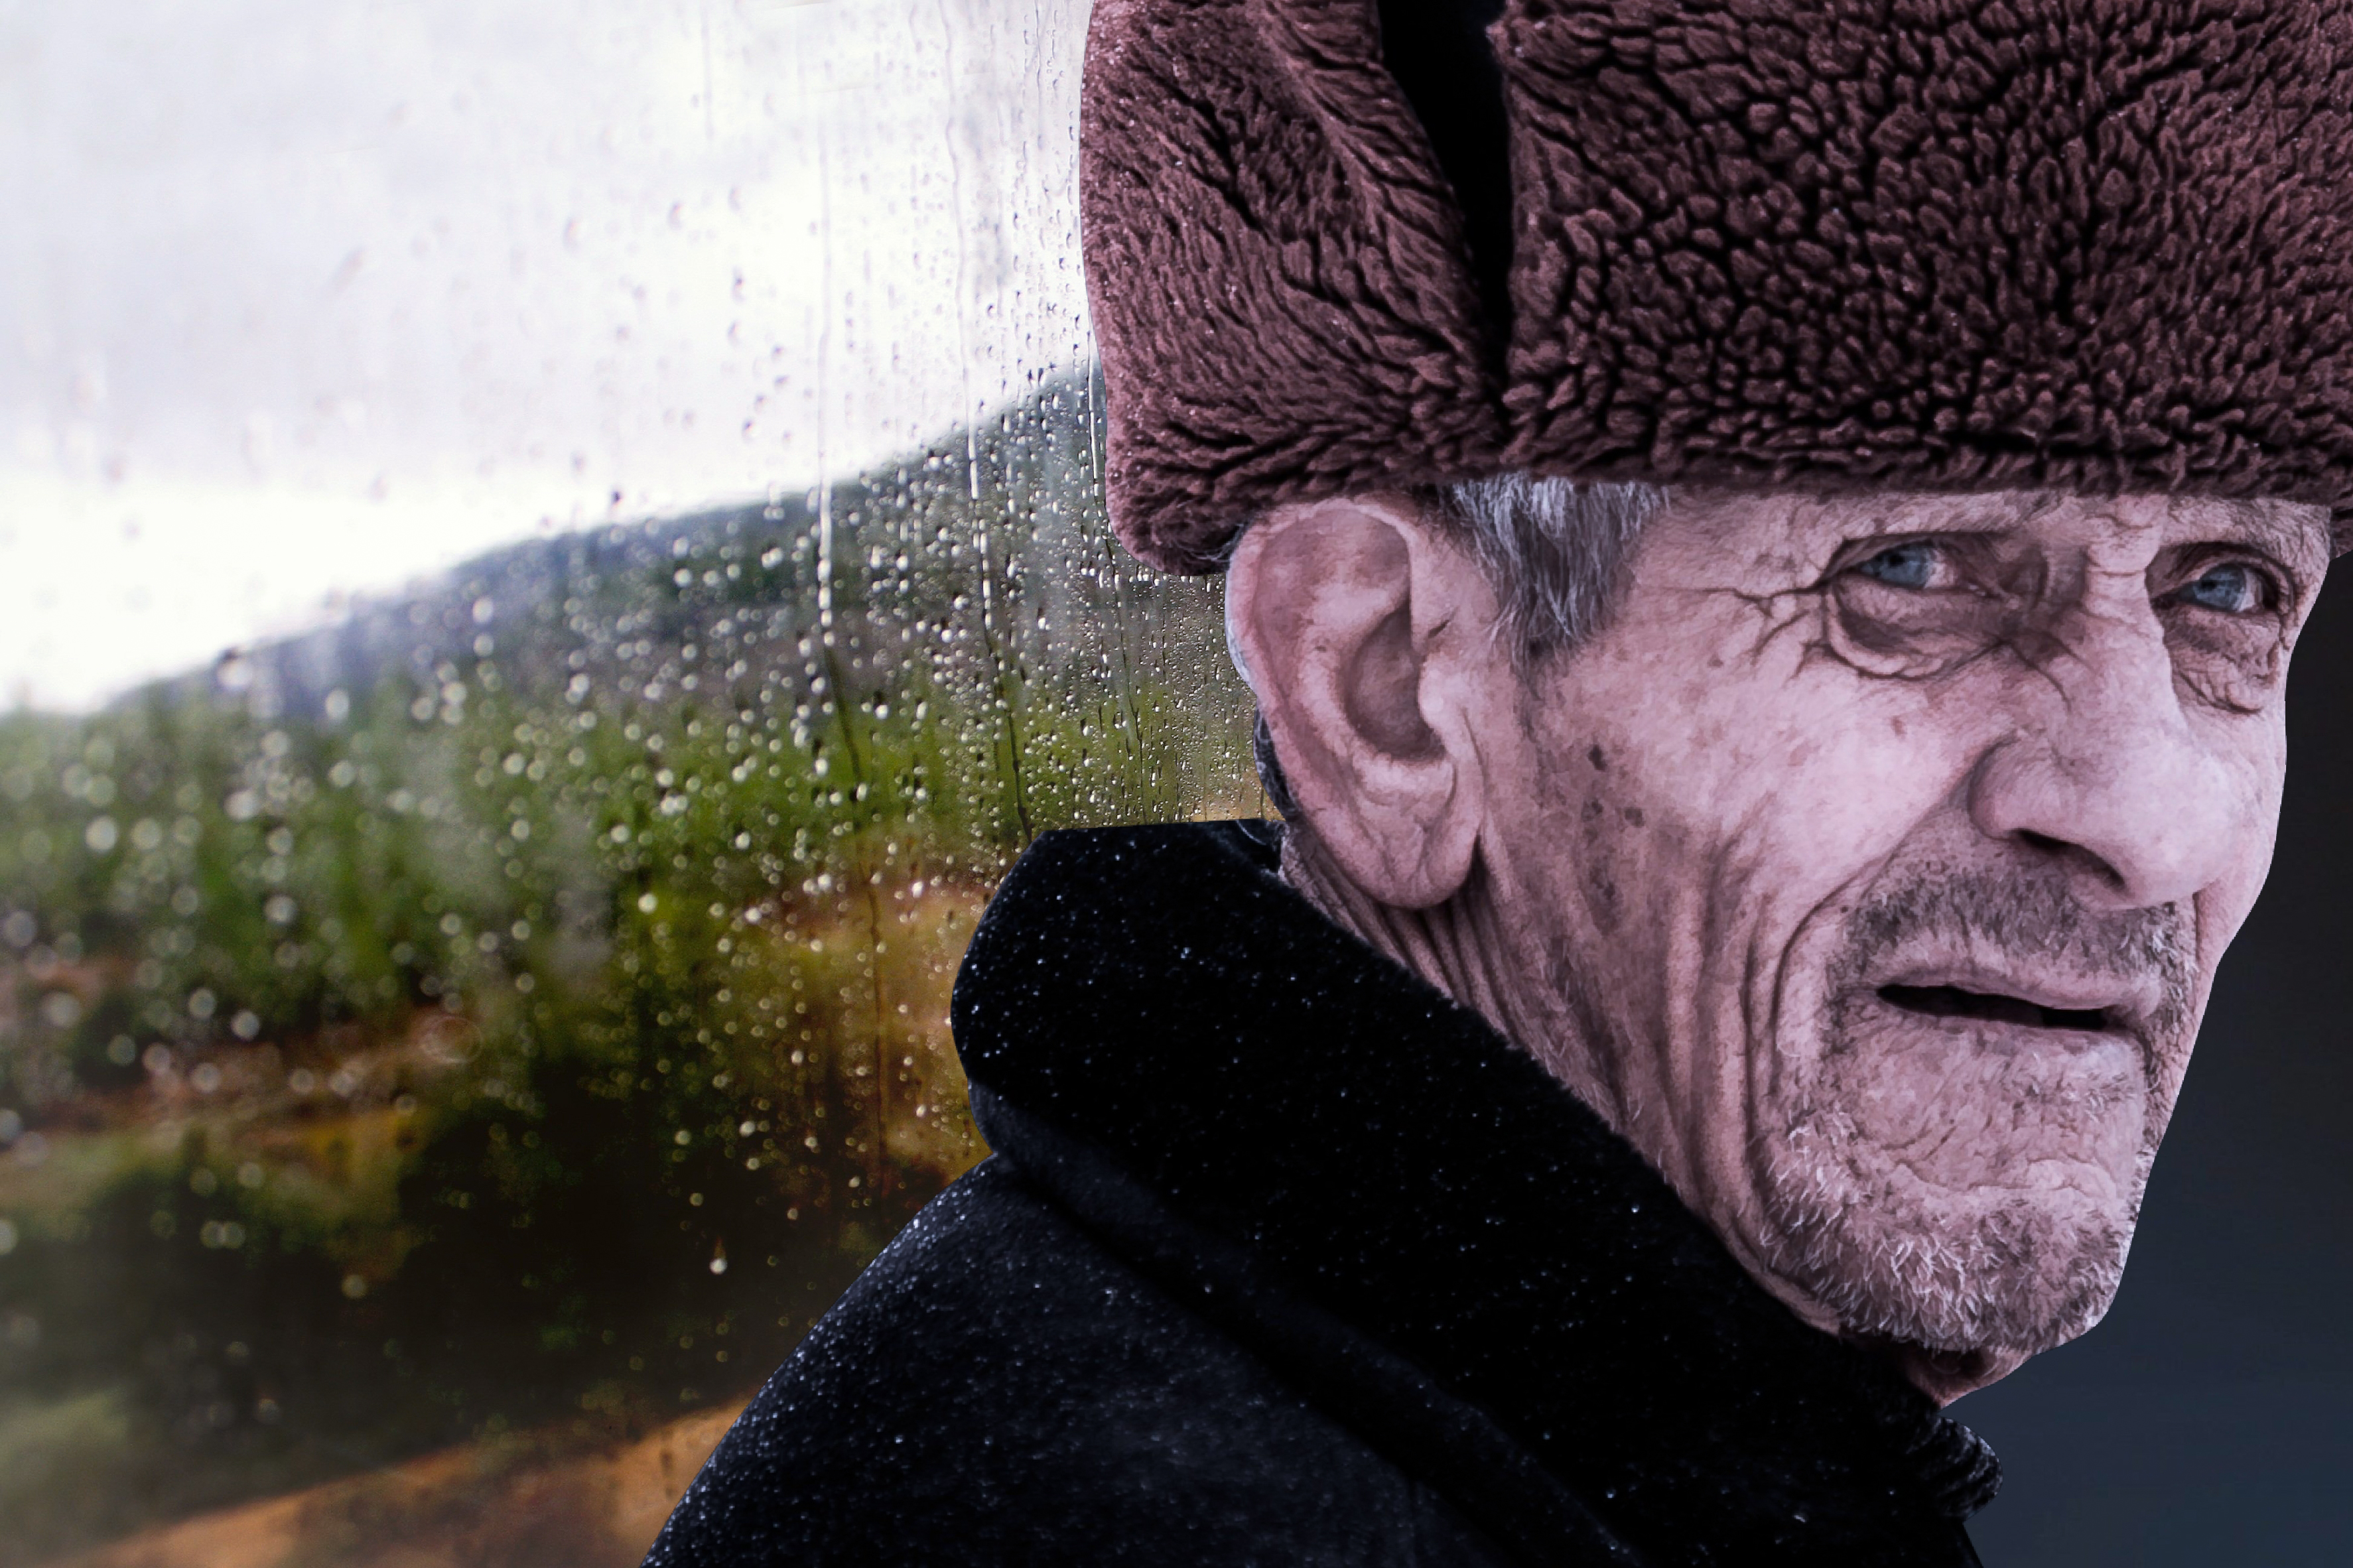
old, man, train, window, elderly, face, skin, head, nose, portrait, eye, human, cool, smile, headgear, tree, photography, wrinkle, glasses, self portrait, Colorfulness, illustration, selfie, hat, winter